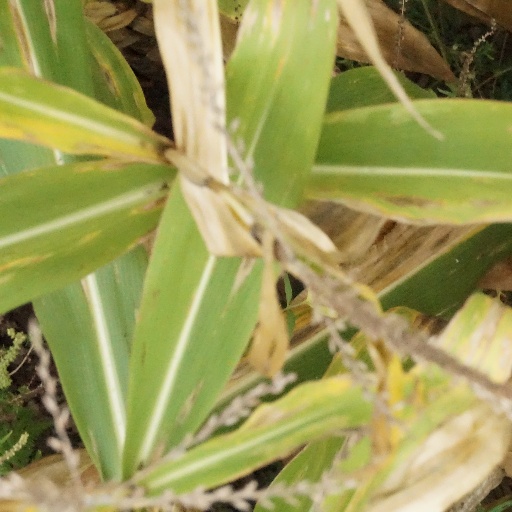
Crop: maize; corn